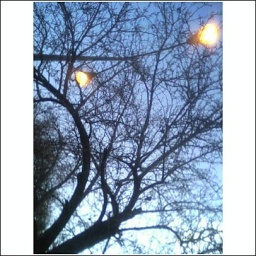
View of the sky under a tree in the park.